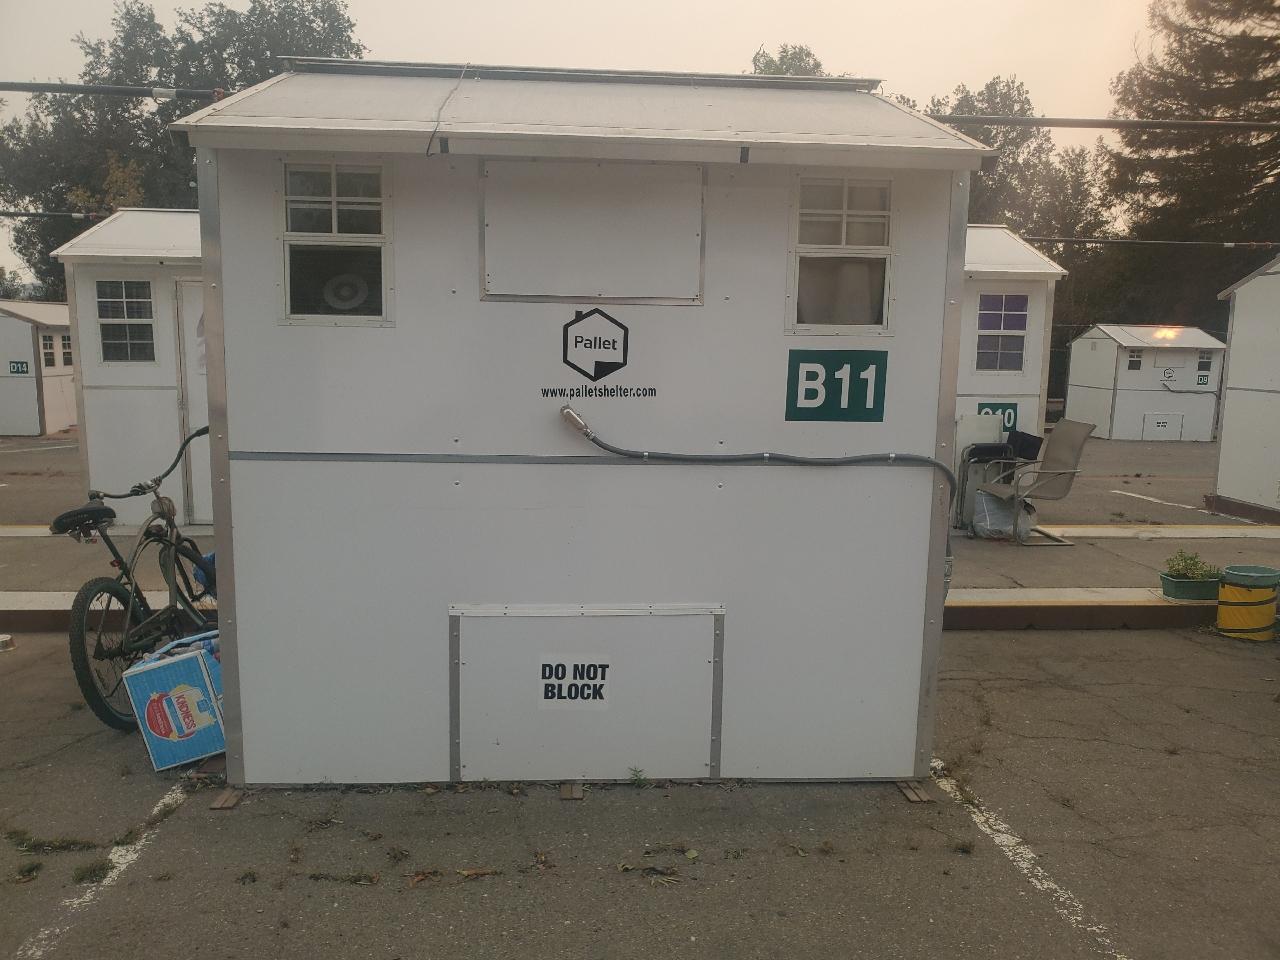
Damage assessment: no_damage